T. V. Ramakrishna Ayyar

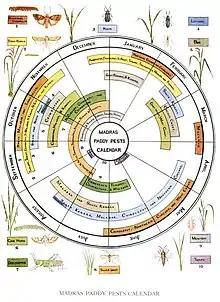
A pest calendar for Madras compiled by T.V. Ramakrishna Ayyar in 1921, similar to contemporary calendars made by the US Department of Agriculture

Ayyar became a specialist on the thrips and he described numerous new genera and species. Many of his names were derived from Sanskrit rather than Latin or Greek roots. These include such names as "Thilakothrips" (thilak being an adornment on the forehead), "Veerabahuthrips" (for a long-armed thrips species), "Arrhenothrips dhumrapaksha" (=cloud winged), "Mesothrips bhimabahu" (a reference to Bhima and strong fore femora), and "Ramakrishnaiella nirmalapaksha" (nirmala -> clear winged). He influenced the entomologist T.N. Ananthakrishnan who also worked on thrips. Aiyar retired from the Madras Agricultural College on 20 July 1935. In 1941, on the invitation from the Nizam, he helped the State of Hyderabad establish an entomology research station at Himayatnagar.